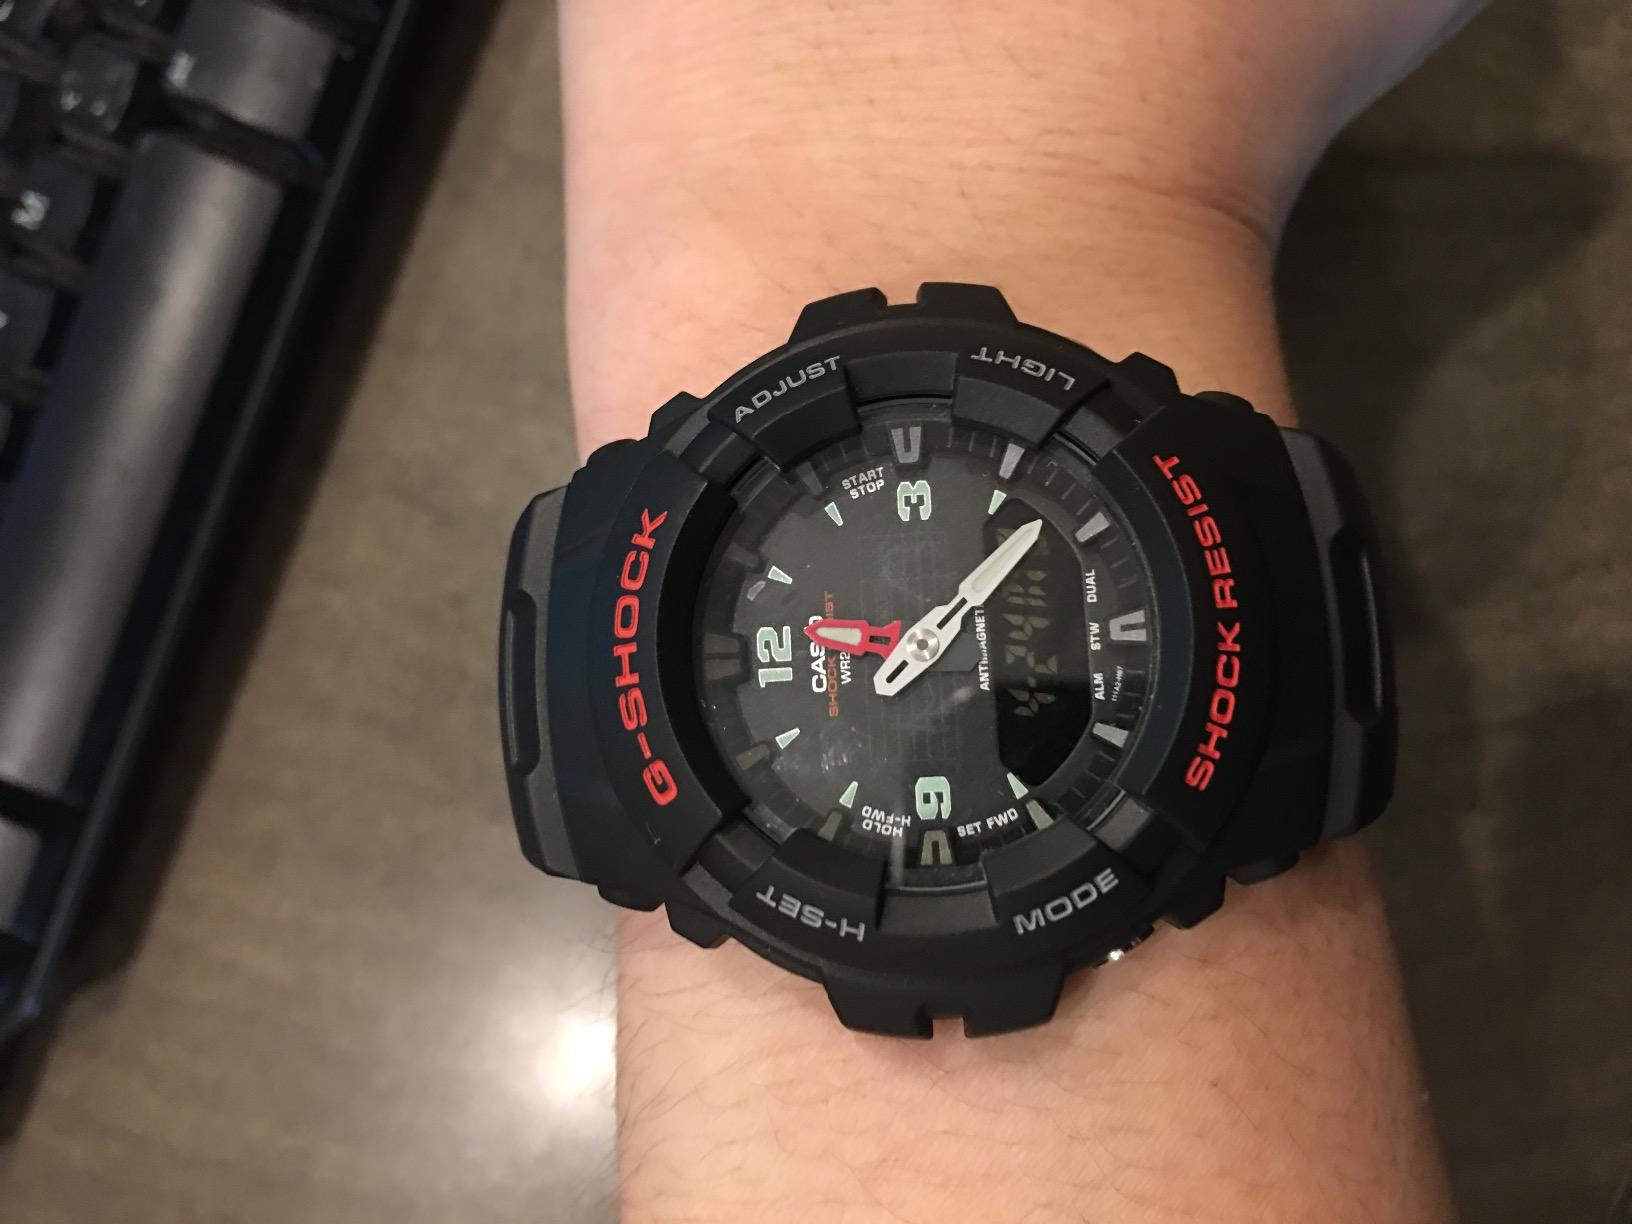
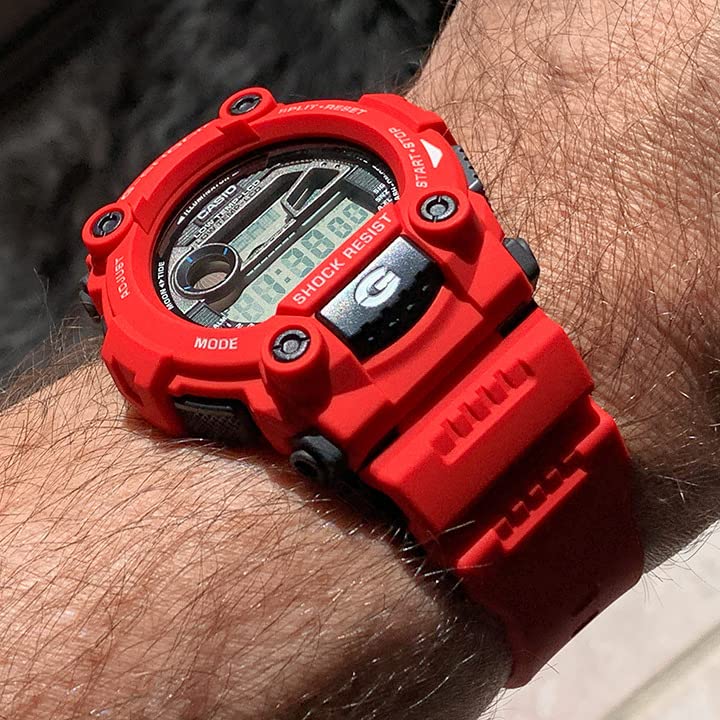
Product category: accessories_watch
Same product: no